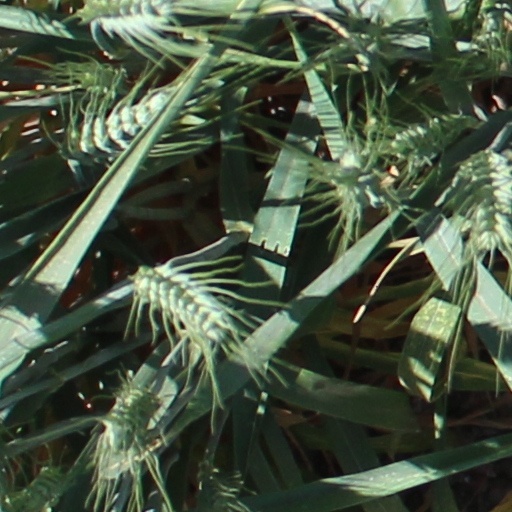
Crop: wheat